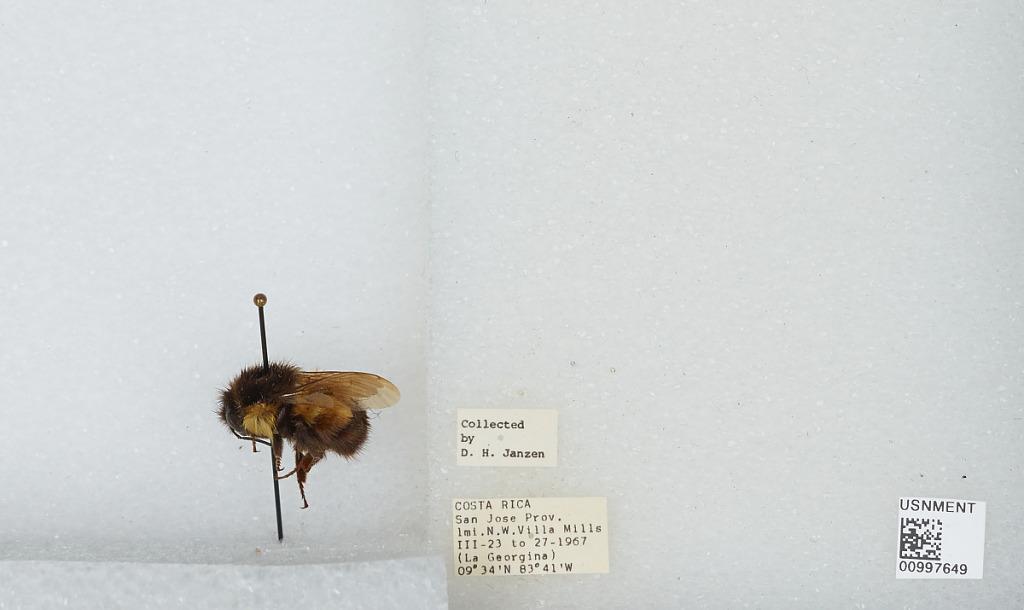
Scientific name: Bombus (Pyrobombus) ephippiatus (Say)
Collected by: D. Janzen
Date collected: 1967-3-23
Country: Costa Rica
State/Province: San Jose
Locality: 1 mile northwest of Villa Mills (La Georgina)
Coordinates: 9.5583, -83.7239